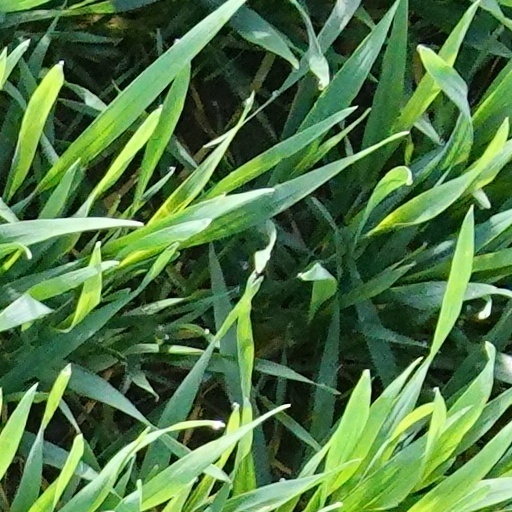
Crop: wheat